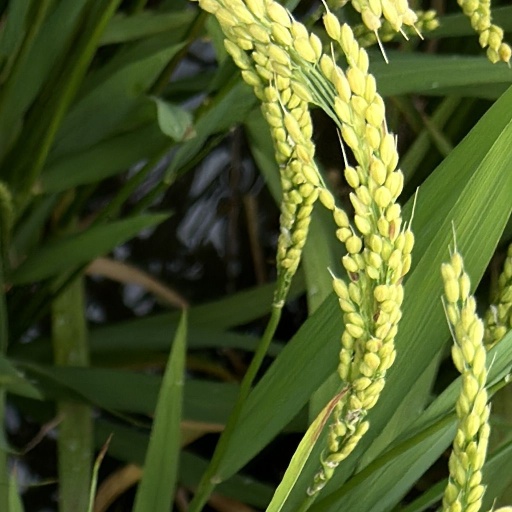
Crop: rice